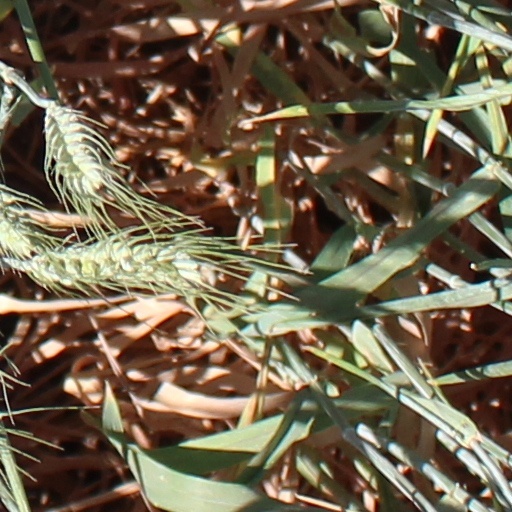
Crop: wheat